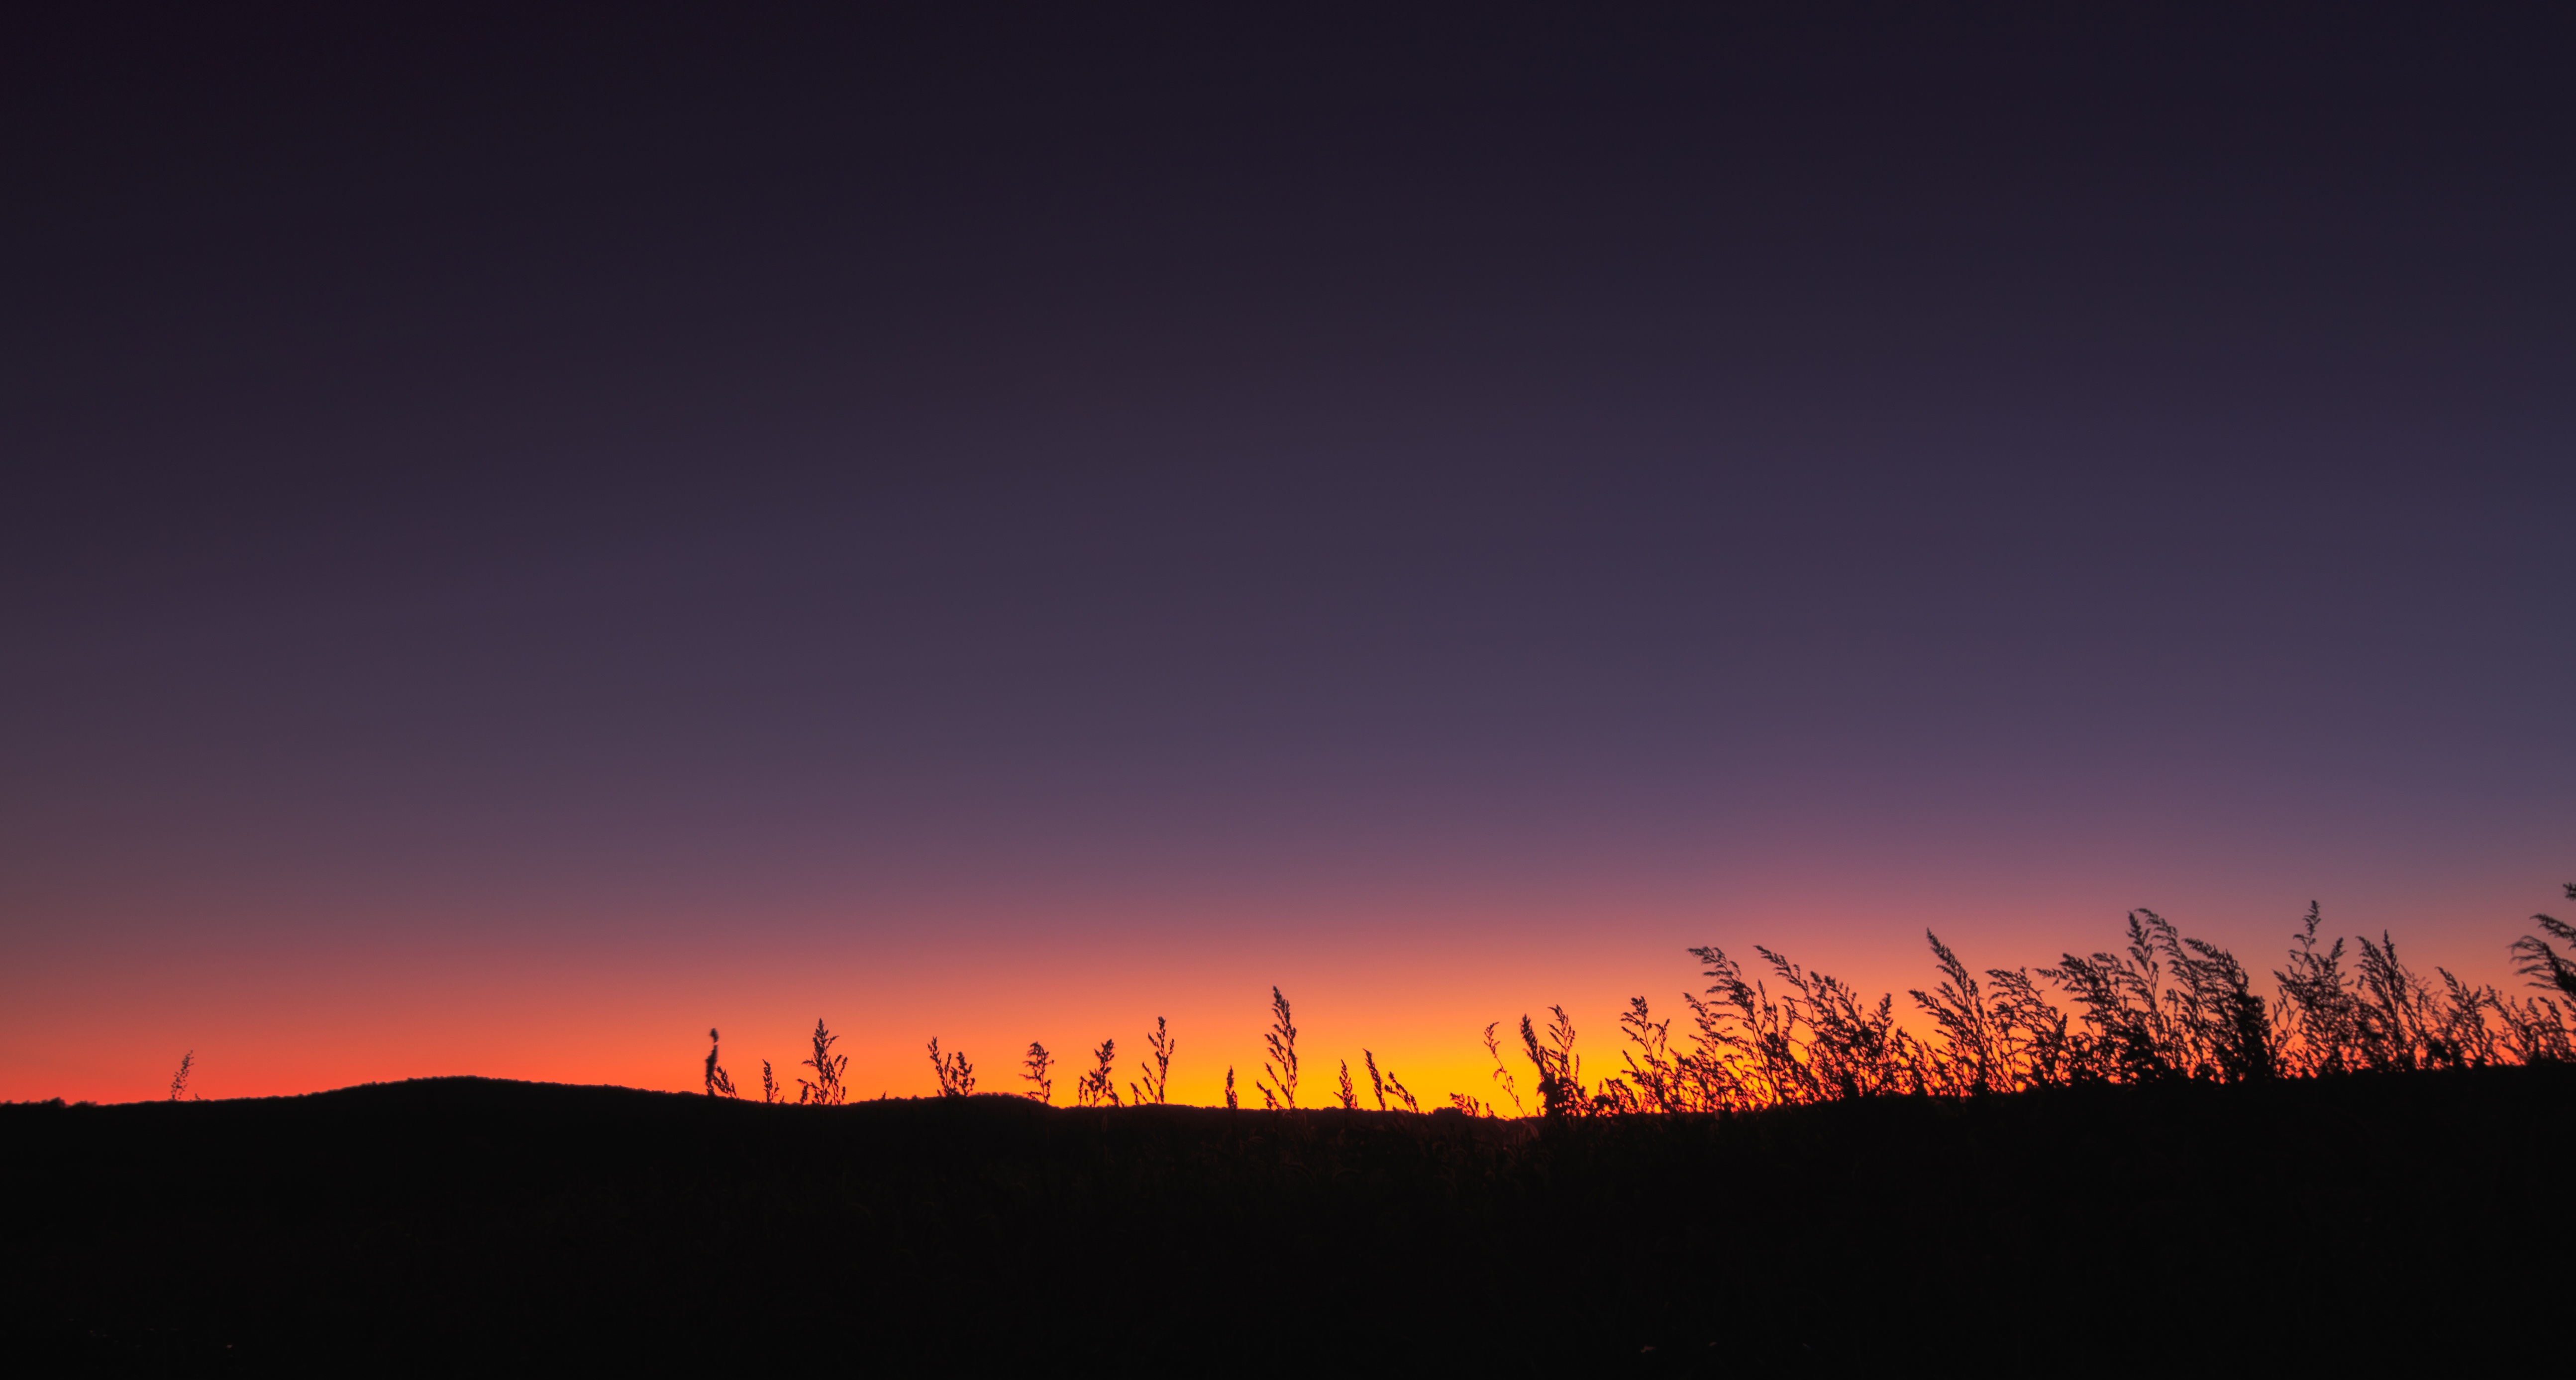
horizon, sky, sun, sunrise, sunset, night, morning, dawn, country, dusk, evening, orange, in the evening, silhouettes, afterglow, the sky, atmospheric phenomenon, red sky at morning